Vodka tonic

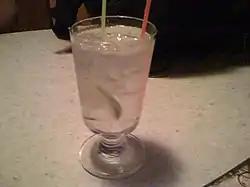

A vodka tonic is a long drink made with varying proportions of vodka and tonic water. Vodka tonics are frequently garnished with a slice of lime or lemon.